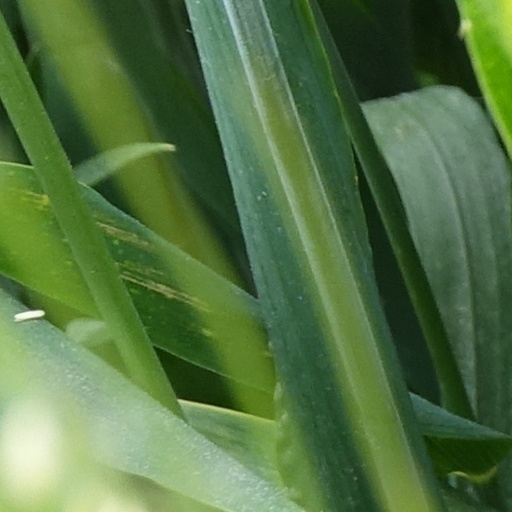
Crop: wheat